Sandra Sollberger-Muff

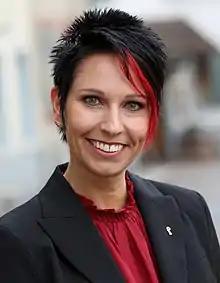
Sandra Sollberger-Muff (2019)

Sandra Sollberger-Muff officially Sandra Sollberger ( née Muff; born 27 October 1973) is a Swiss businesswoman and politician. She currently serves as a member of National Council (Switzerland) for the Swiss People's Party since 30 November 2015.